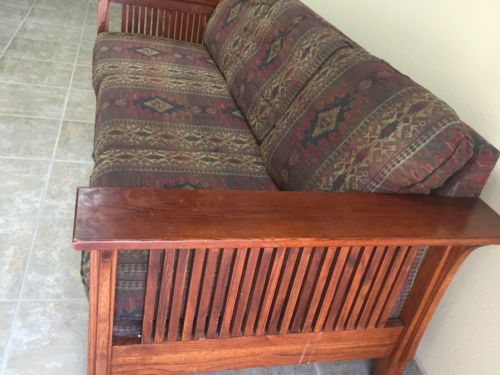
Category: sofa